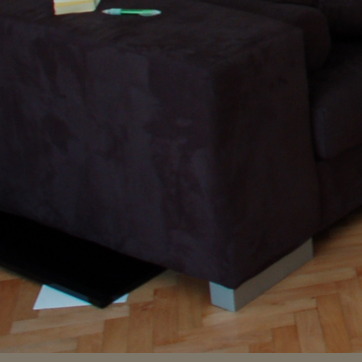
Material: fabric